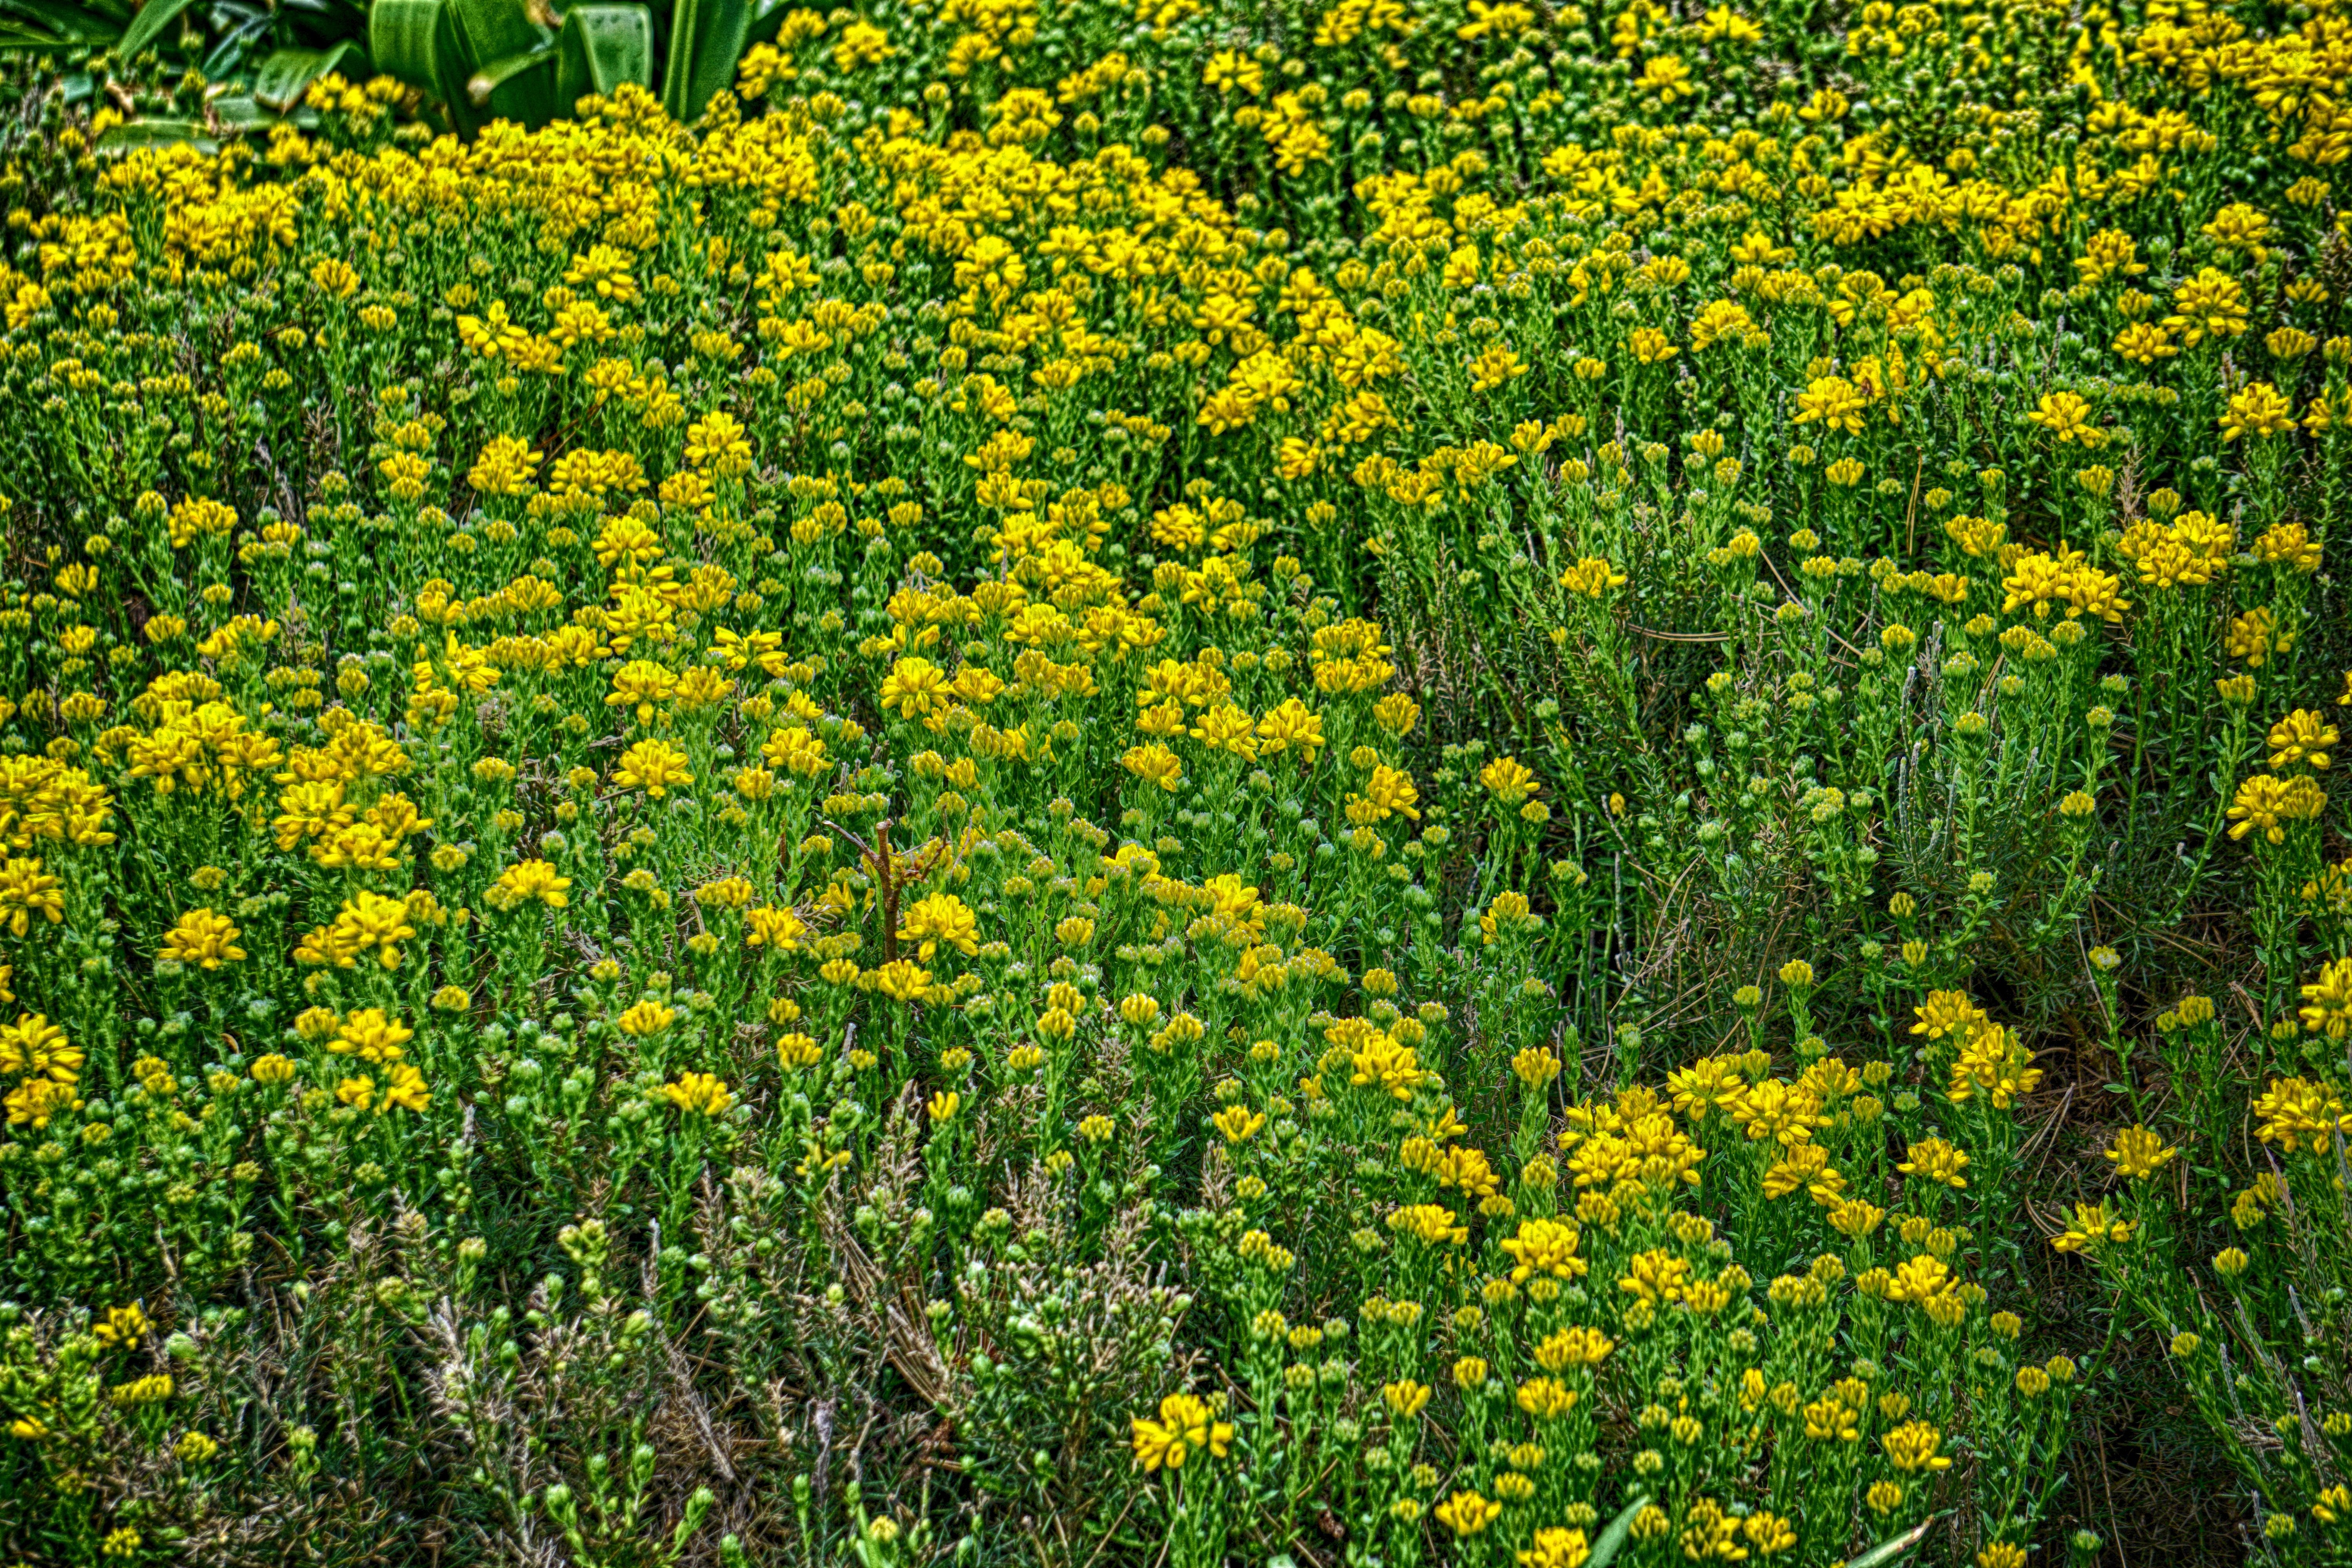
nature, plant, field, meadow, prairie, flower, herb, produce, botany, yellow, garden, flora, rapeseed, wildflower, flowers, shrub, rue, flowering, mustard, brassica, flowering plant, subshrub, annual plant, land plant, mustard plant, brassica rapa, alyssum